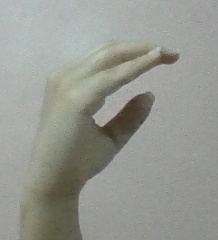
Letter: jeem